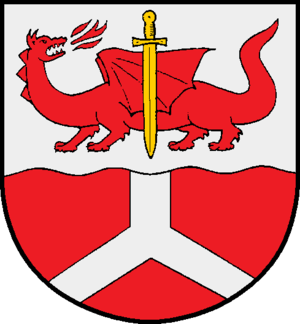
Jevenstedt
Coat of arms of Jevenstedt
Jevenstedt er en kommune og administrationsby i det nordlige Tyskland, beliggende i Amt Jevenstedt i den sydlige del af Kreis Rendsborg-Egernførde. Kreis Rendsborg-Egernførde ligger i den centrale del af delstaten Slesvig-Holsten.